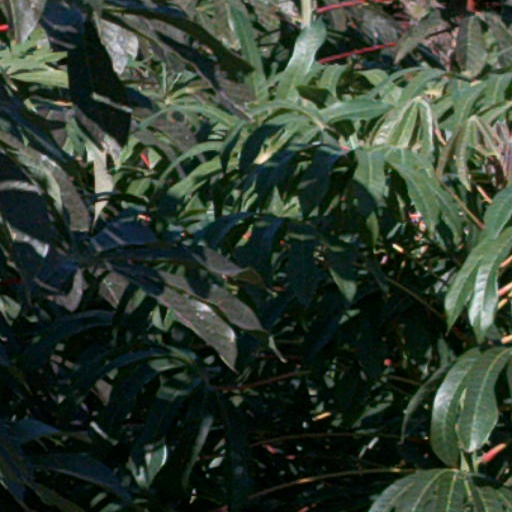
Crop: cassava